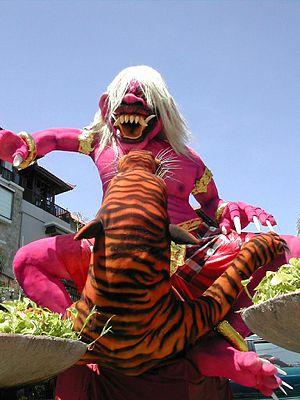
Les Ogoh-ogoh sont des statues destinées à être exhibées lors de processions organisées la veille du jour du Nyepi sur l'île de Bali.